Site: brandenburg
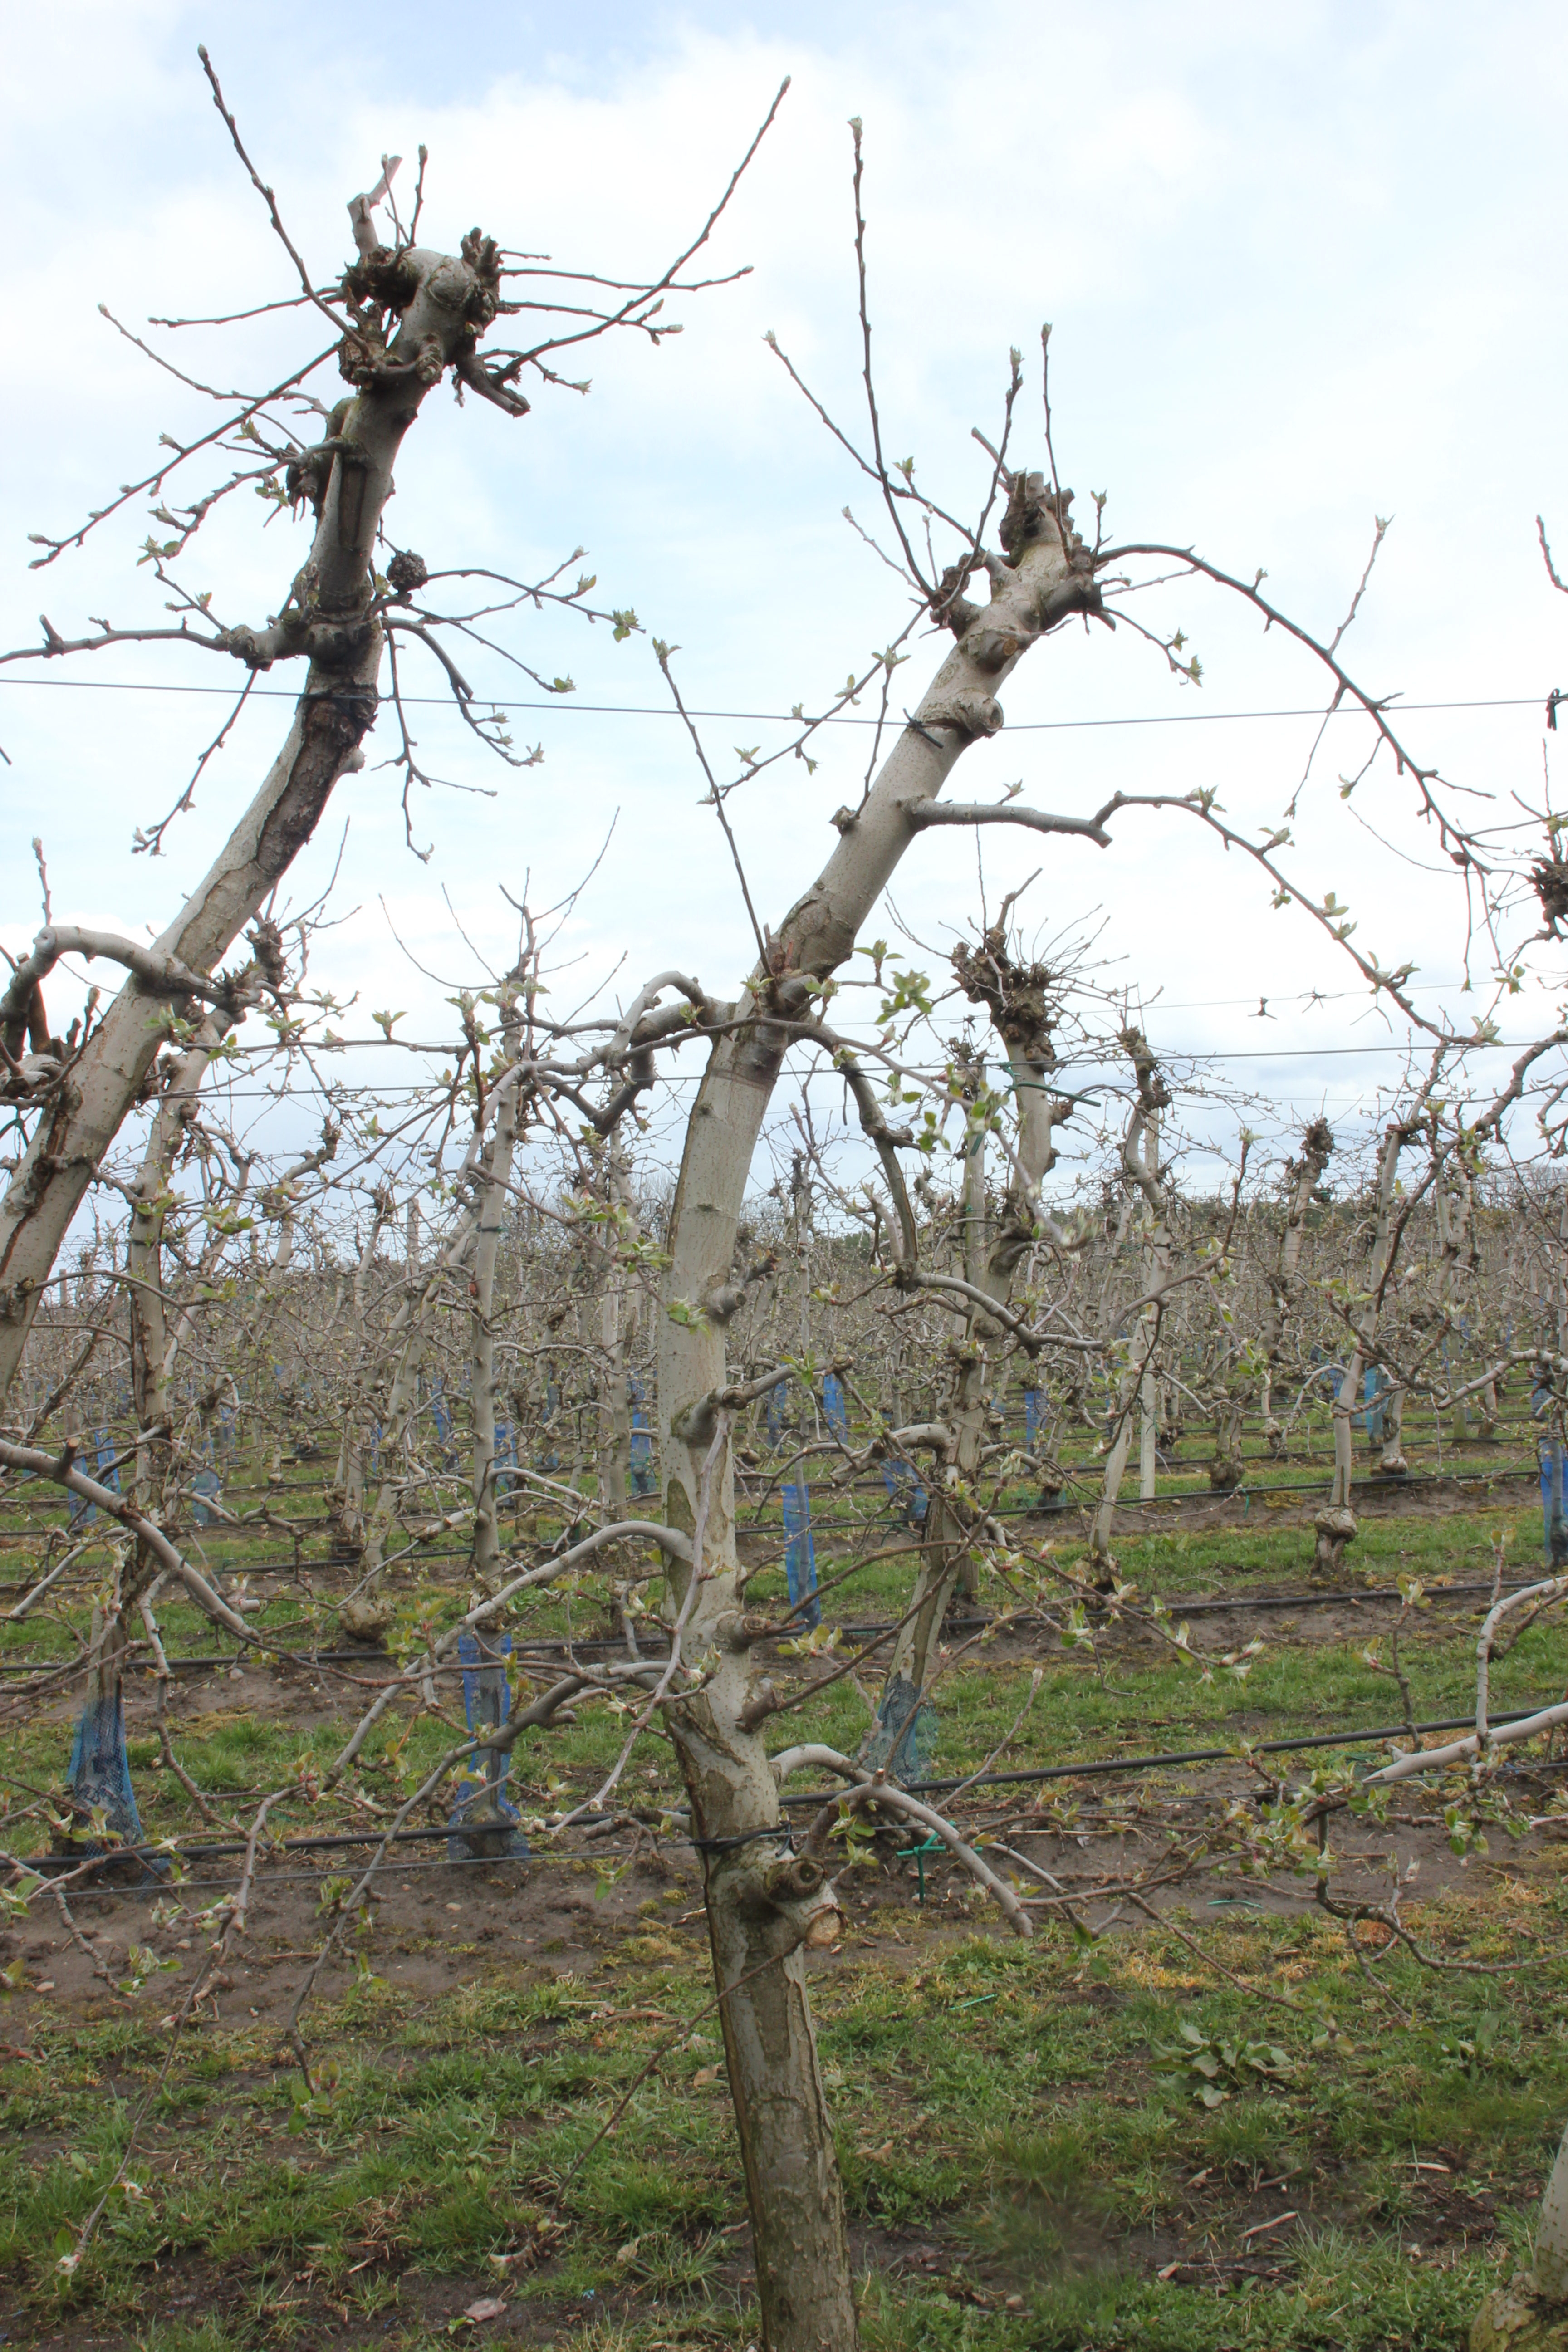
Growth stage (BBCH 55): Inflorescence emergence